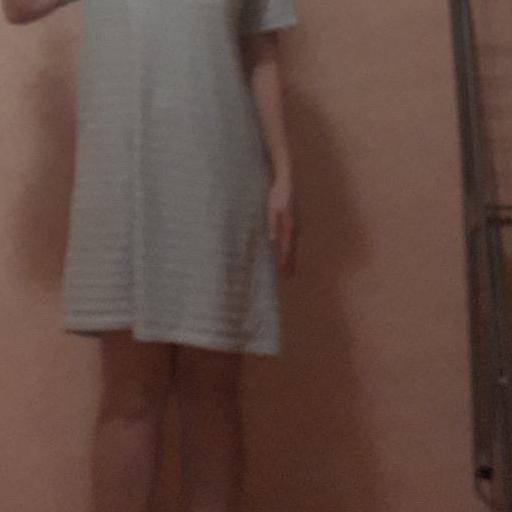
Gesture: no_gesture